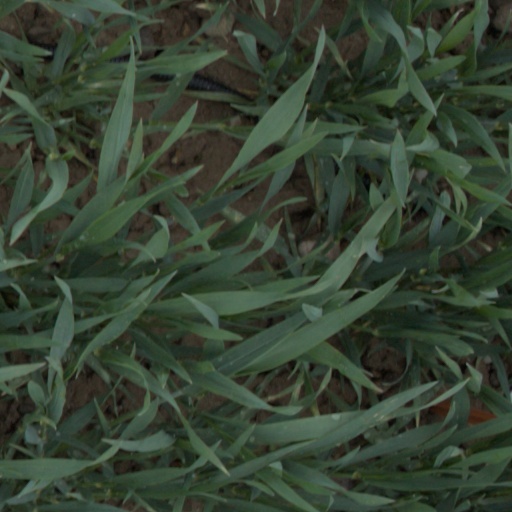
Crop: wheat